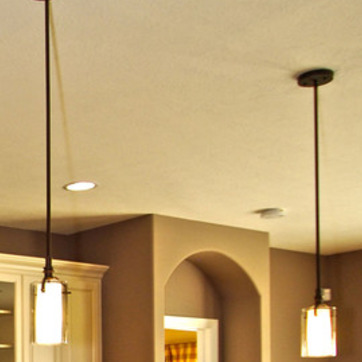
Material: painted